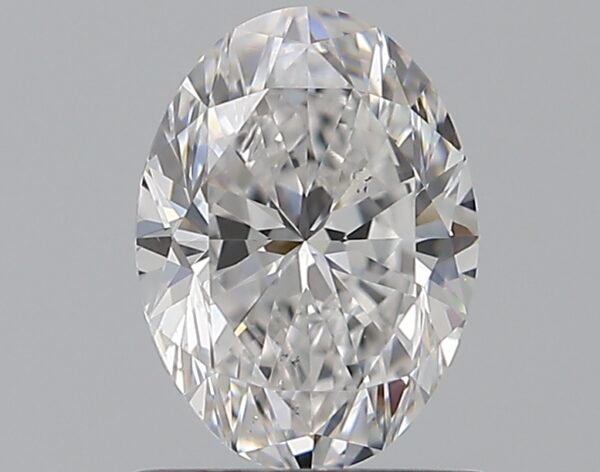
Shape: oval
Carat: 0.9
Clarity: VS2
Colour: D
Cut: VG
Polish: EX
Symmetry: EX
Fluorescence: N
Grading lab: GIA
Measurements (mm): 7.24 x 5.33 x 3.5